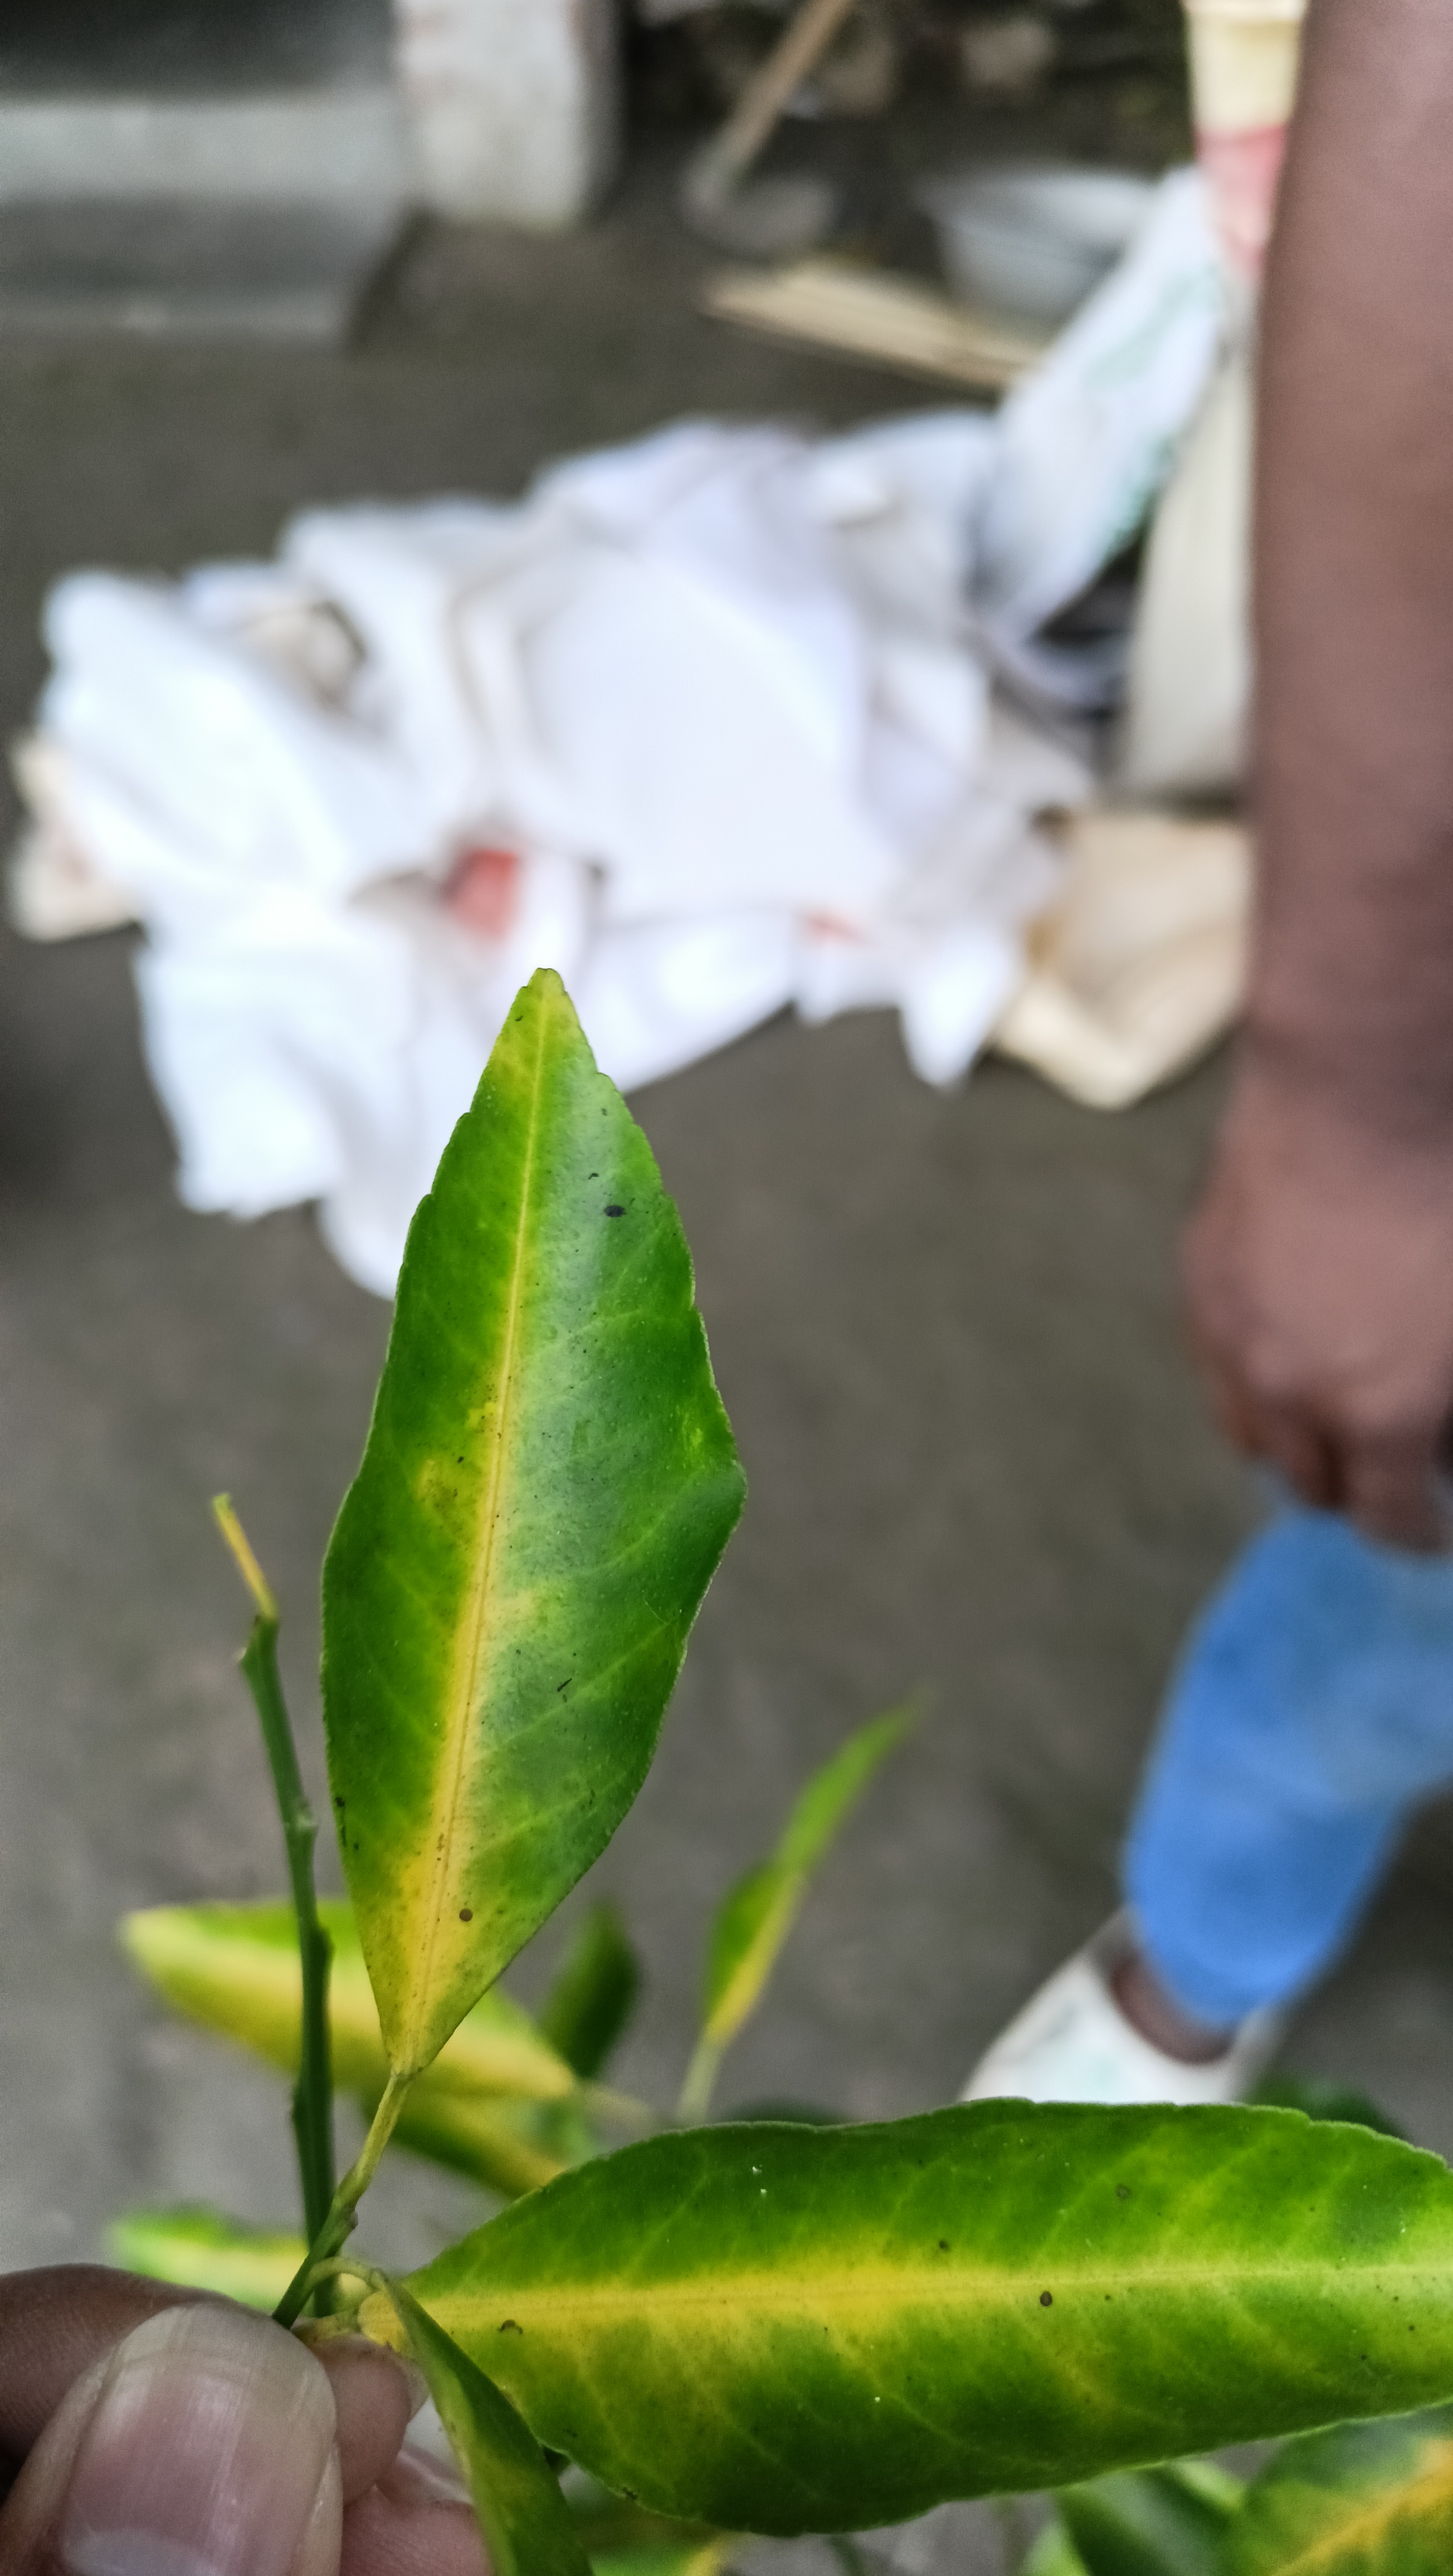
Mandarin leaf variety: Darjeling